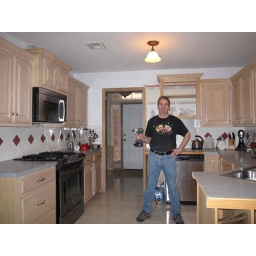
Still need cabinet doors on the new cabinet, but the new shells I built are in as well as the crown molding